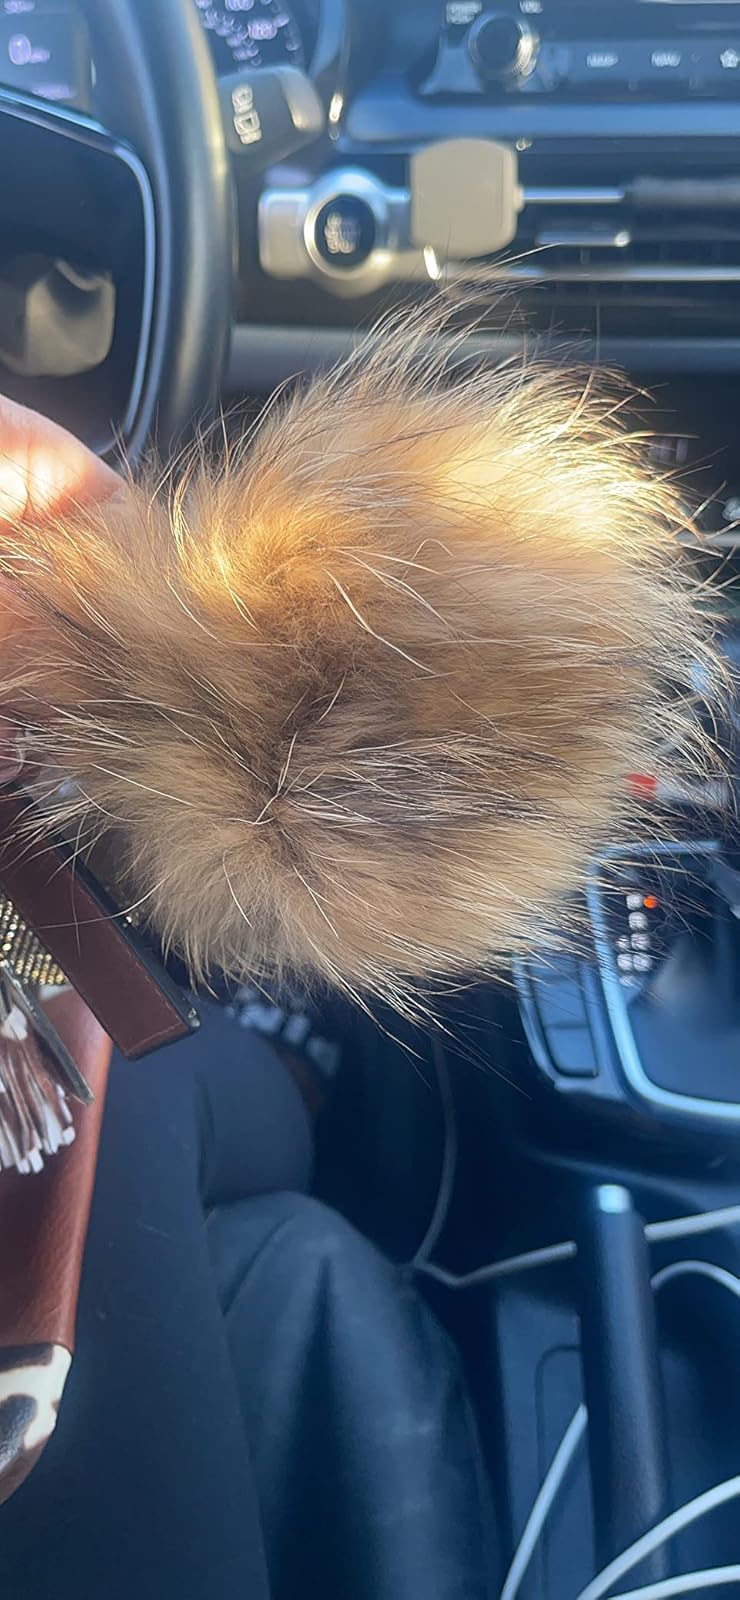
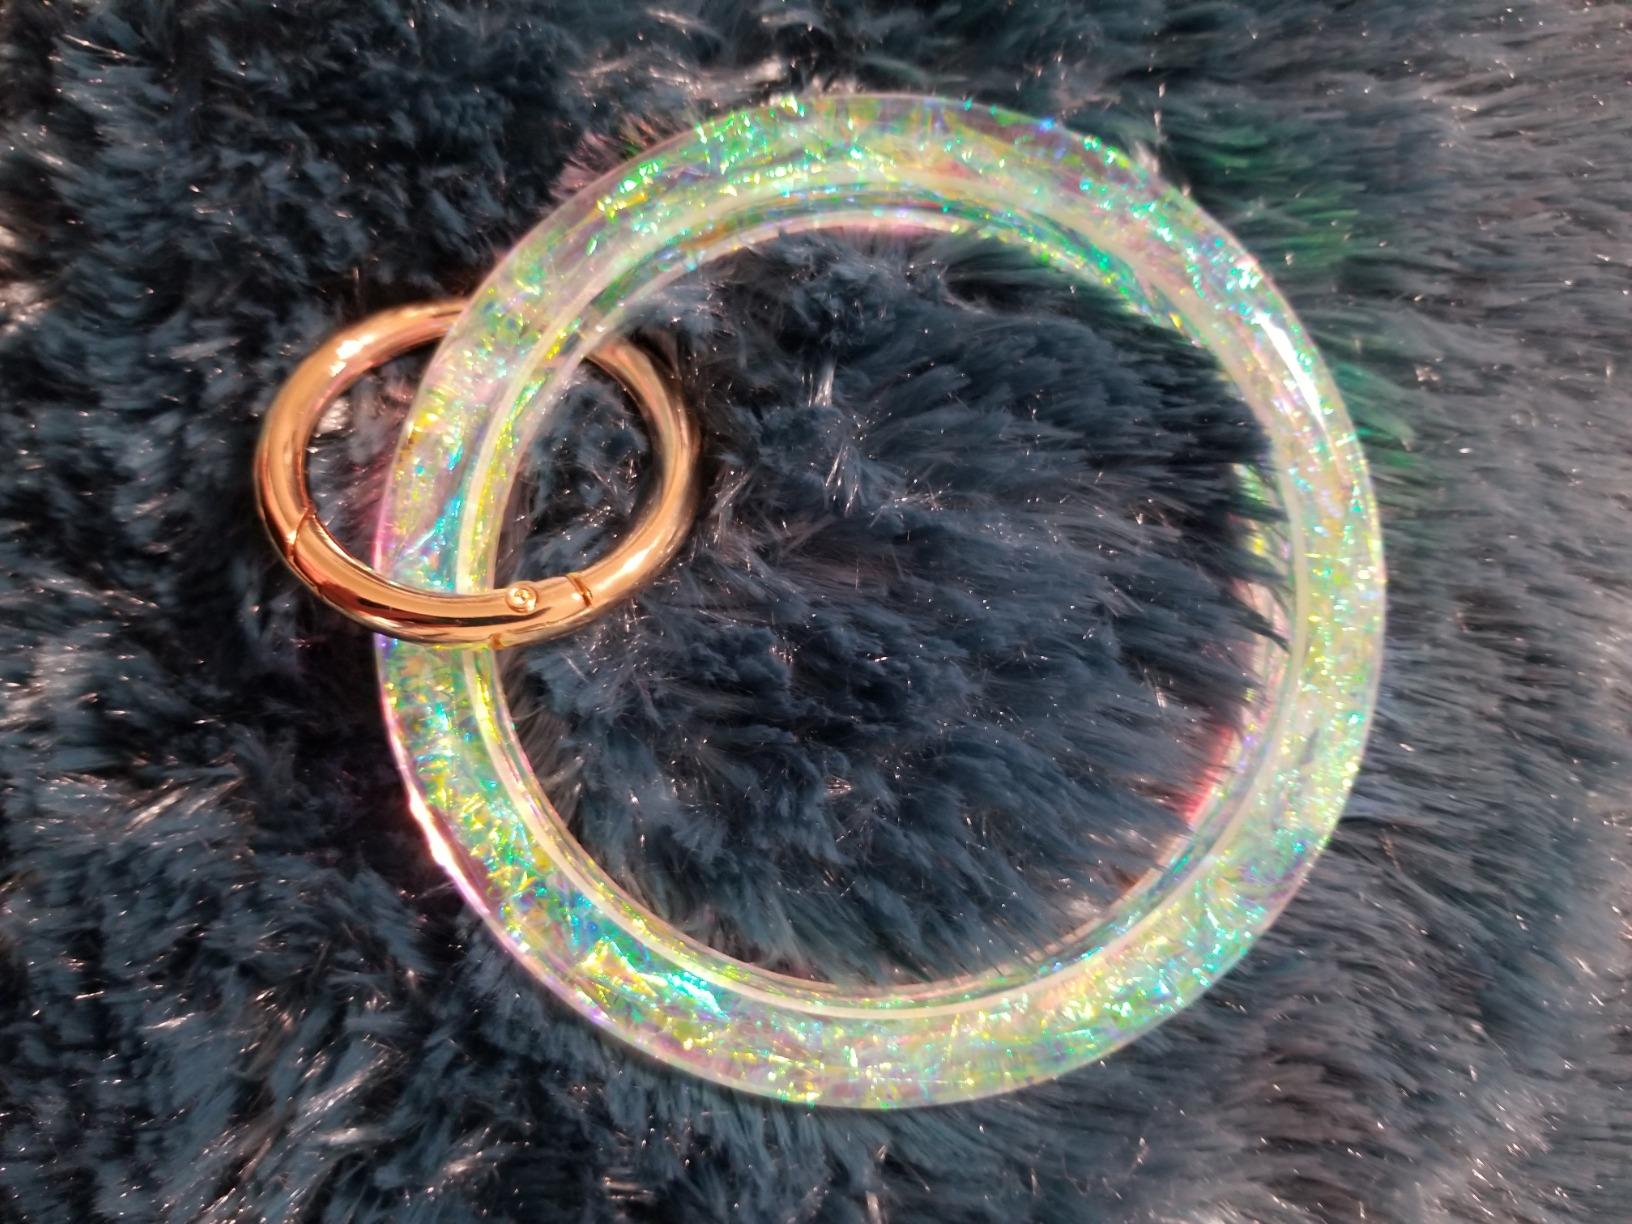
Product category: accessories_keychain
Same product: no